Darryl Reynolds

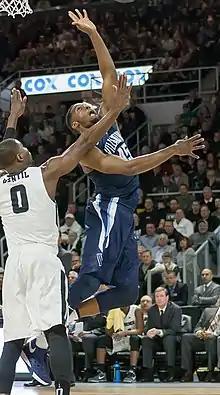

Darryl Nasir Reynolds (born October 13, 1993) is an American basketball coach and former player. He played one season for Start Lublin in the Polish Basketball League. He played college basketball for the Villanova Wildcats.